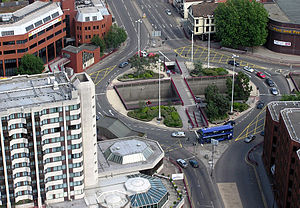
Rundkørsel
En stor rundkørsel i Bristol, England.
En rundkørsel er et cirkelformet anlæg, hvor flere veje mødes. Ved både ind- og udkørsel af rundkørsler drejer man til højre i lande med højrekørsel, og omvendt i lande med venstrekørsel.